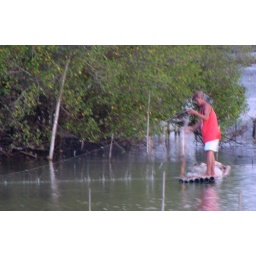
a fisherman in santa maria river look his fish net where no fish catched in the whole day